Kingdom of Prussia

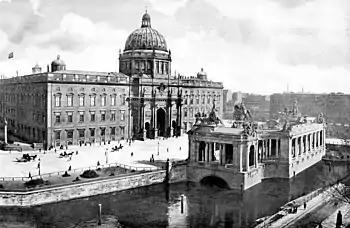
Berlin Palace, the main residence of the House of Hohenzollern

Prussia's reward for its part in France's defeat came at the Congress of Vienna. It regained most of its pre-1806 territory. Notable exceptions included part of the territory annexed in the Second and Third Partitions of Poland, which became Congress Poland under Russian rule (though it did retain Danzig, acquired in the Second Partition). It also did not regain several of its former towns in the south. However, as compensation it picked up some new territory, including 40% of the Kingdom of Saxony and much of Westphalia and the Rhineland. Prussia now stretched uninterrupted from the Niemen in the east to the Elbe in the west, and possessed a chain of disconnected territories west of the Elbe. This left Prussia as the only great power with a predominantly German-speaking population.